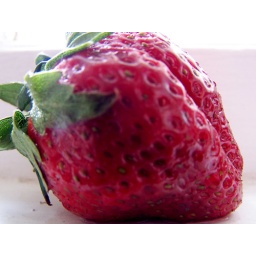
strawberry in kitchen window